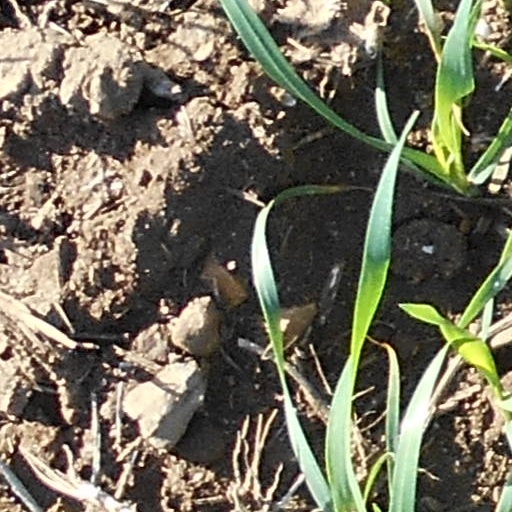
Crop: wheat